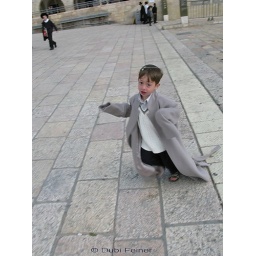
A little jewish boy running in the west wall open space